Oliver Super 44

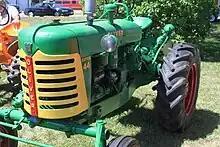
Oliver Super 44

The Oliver Super 44 series of utility tractors was developed and produced from 1957 to 1975 by the Oliver Farm Equipment Company to complement the Oliver line of heavy row-crop and standard agricultural tracts. Like row-crop tractors, the wheel track width could be adjusted to conform to crop row spacing, but the front wheels were only offered with a wide track. No narrow front wheel options were offered, making the tractor more stable with front-end loaders. Both the Super 44 and 440 were rated for two plows.